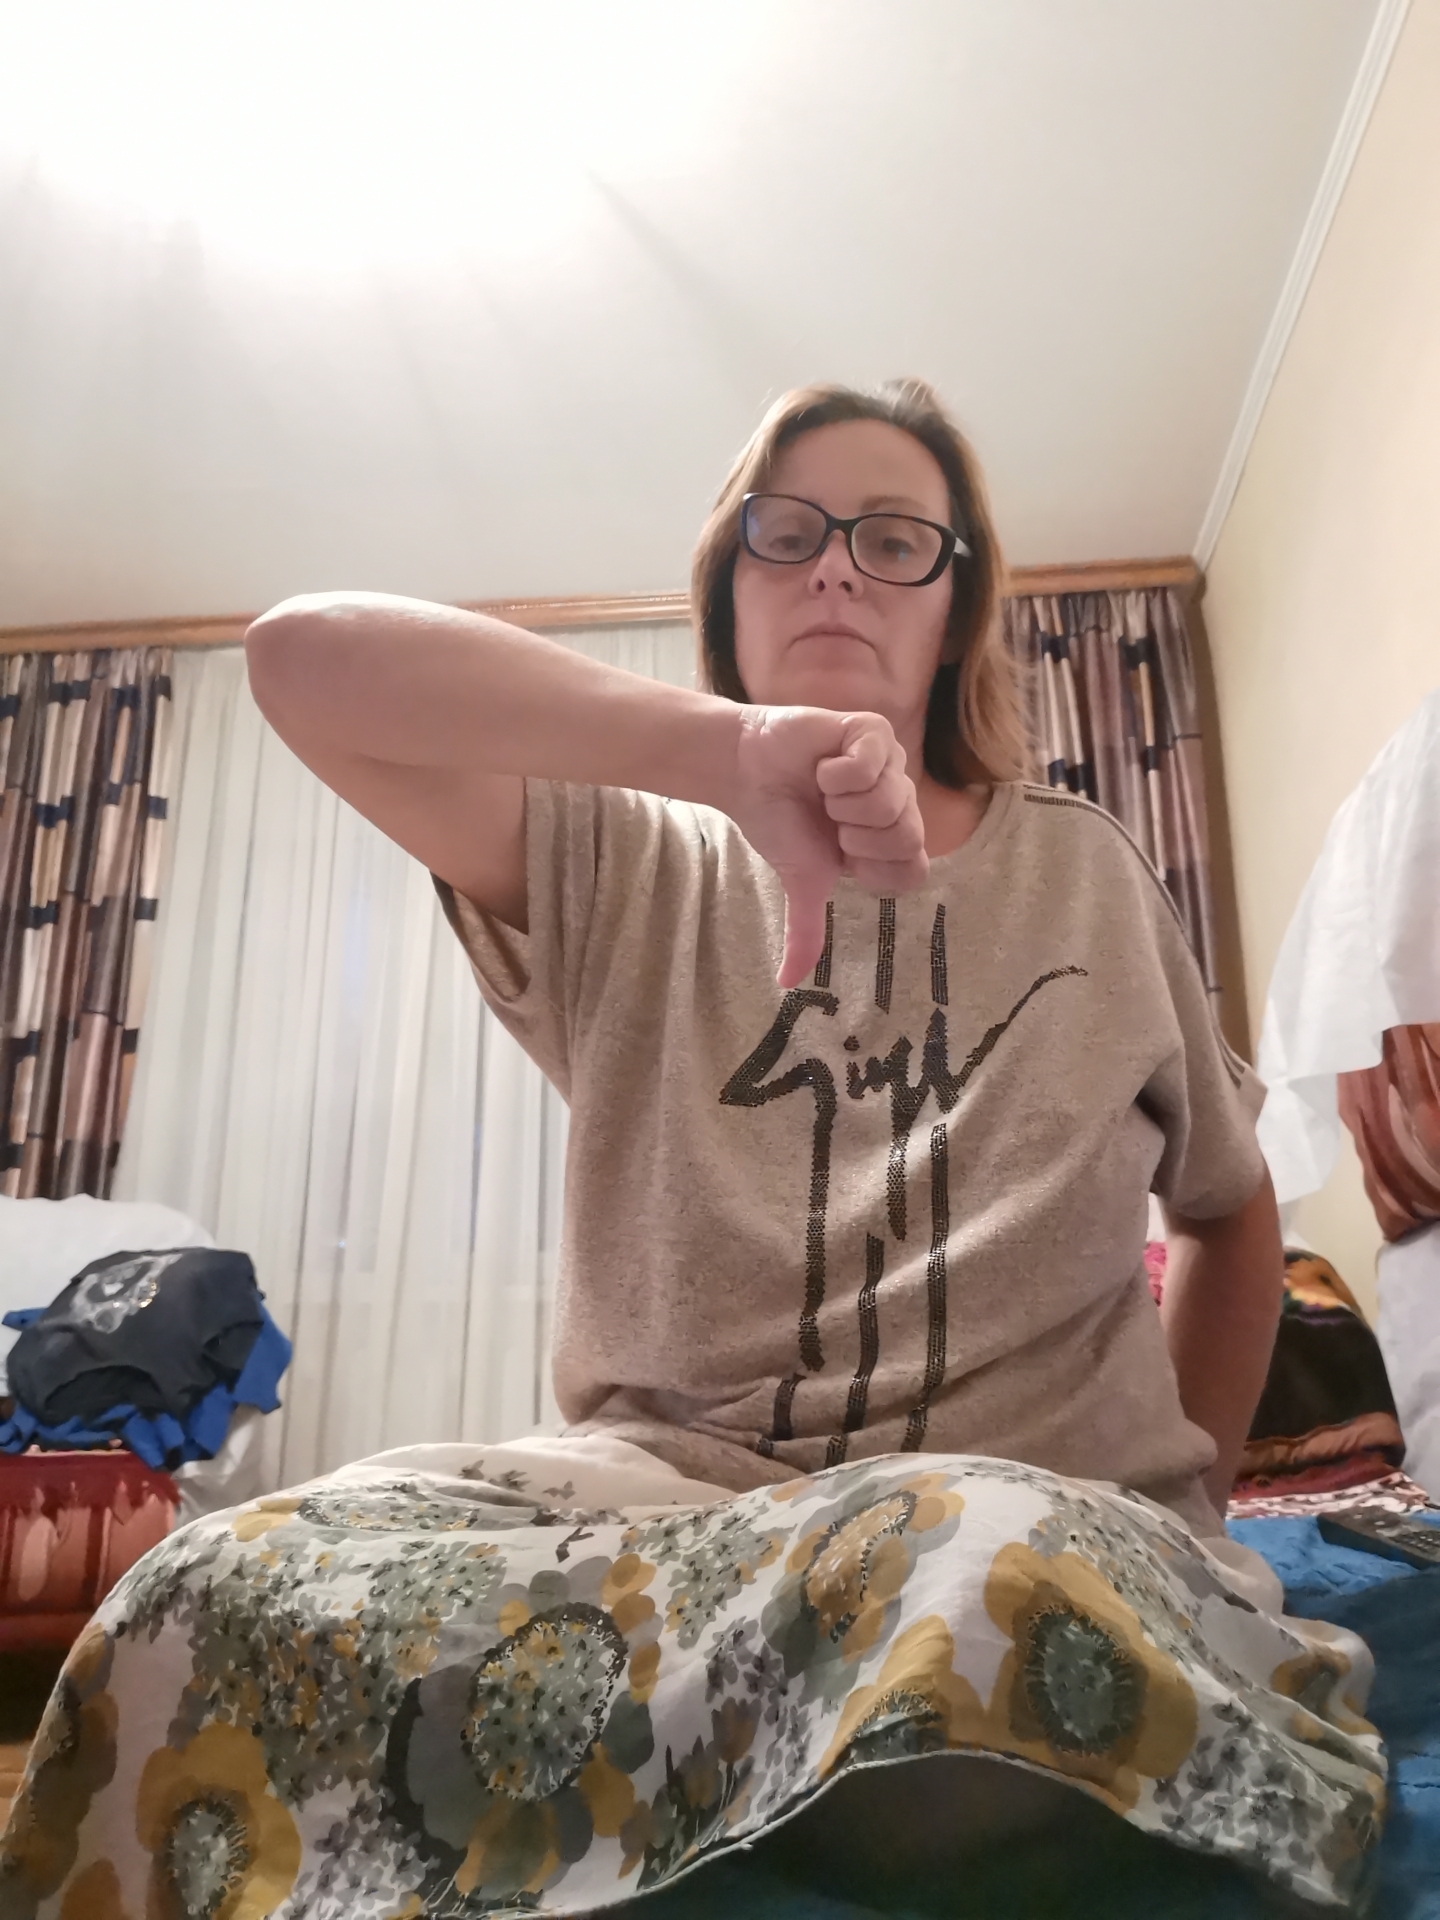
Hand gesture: dislike